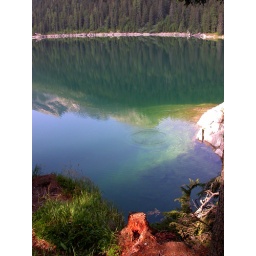
a stone thrown in the water